Nick Dal Santo

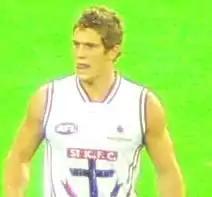

Dal Santo was drafted by St Kilda with the thirteenth selection in the 2001 AFL Draft, which was obtained by St Kilda FC as part of a trade deal which sent 1997 Grand Final Player Barry Hall to Sydney. He played his first pre-season cup match in St Kilda's win over Melbourne at what is now Marvel Stadium in the 2002 Wizard Home Loans Cup.